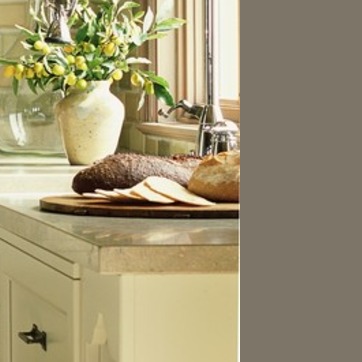
Material: food